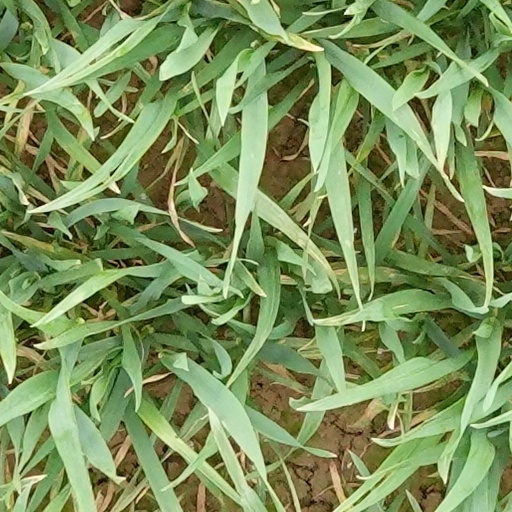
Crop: wheat